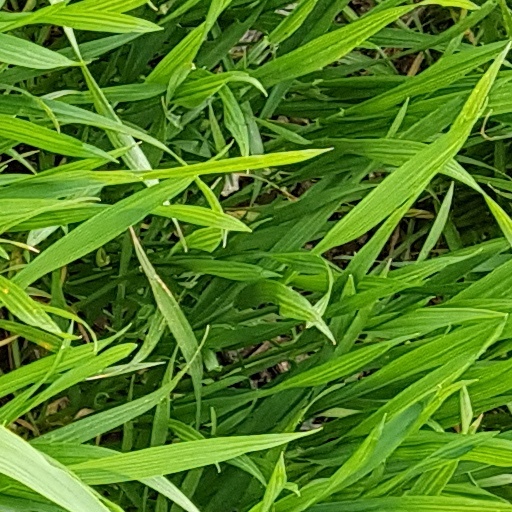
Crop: wheat